Cliff Clark

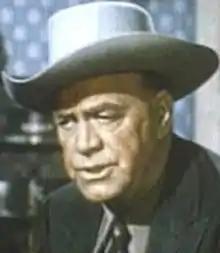
Clark in "Adventures of Gallant Bess" (1948)

Cliff Clark (June 10, 1889 – February 8, 1953) was an American actor. He entered the film business in 1937 after a substantial stage career and appeared in over 200 Hollywood films. In the last years of his life, he also played in a number of television productions.